African military systems after 1900

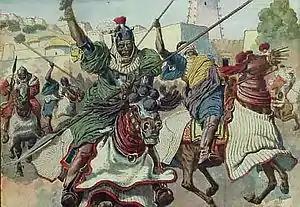
Last charge of the cavalry. Armed with spear, bow and sword, and accompanied by deafening music, Ouaddai's forces held to the old methods- mass cavalry charges followed by the infantry. These were insufficient against modern weapons.

West Africa's largest single state during the 19th century, the Sokoto Caliphate of northern Nigeria moved into the 20th century with its military system intact- the traditional mix of infantry and cavalry. New powers and technologies however were appearing on the scene. Some cavalry-strong states like the Tukolor, made sporadic attempts to incorporate weapons like artillery but integration was poor. Sokoto largely stuck to the old ways, was annexed and incorporated in the British Empire in 1903. Sokoto's soldiers, whether horse or foot, had very few guns. The Caliphate's tactics were to attack in a series of set-piece battles, with thundering cavalry charges leading the way, followed by infantry armed with bow, sword and spear. As the fighting men surged forward into combat, their movements were accompanied by loud music and drums These however were not enough, and assaults were quickly routed by the modern weaponry of virtually invulnerable British squares. Traditional fortified cities and forts also made a poor showing and were usually rapidly breached by British artillery. Thus ended the heyday of the centuries-old West African cavalry-infantry combination. In Southern Africa the mounted men of the Boer forces also saw defeat in 1902, as imperial troops implemented a blockade and scorched earth policy against their mobile tactics. This outcome paralleled general developments on the battlefield, as mounted forces gradually lost their relevance under modern firepower.